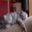
Label: cat